Cedro, Pernambuco

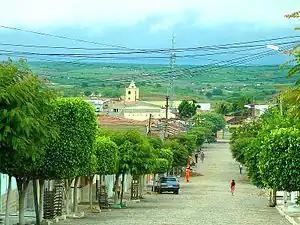

Cedro is a city in the state of Pernambuco, Brazil. The population in 2020, according with IBGE was 11,891 and the area is 148.75 km².